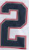
Number: 2